Firhouse

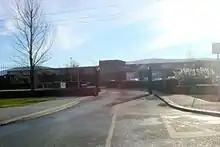
Firhouse College

Local primary schools are Scoil Carmel (a Junior National School), Scoil Treasa, Holy Rosary, Firhouse Educate Together National School, Gaelscoil na Giuise.